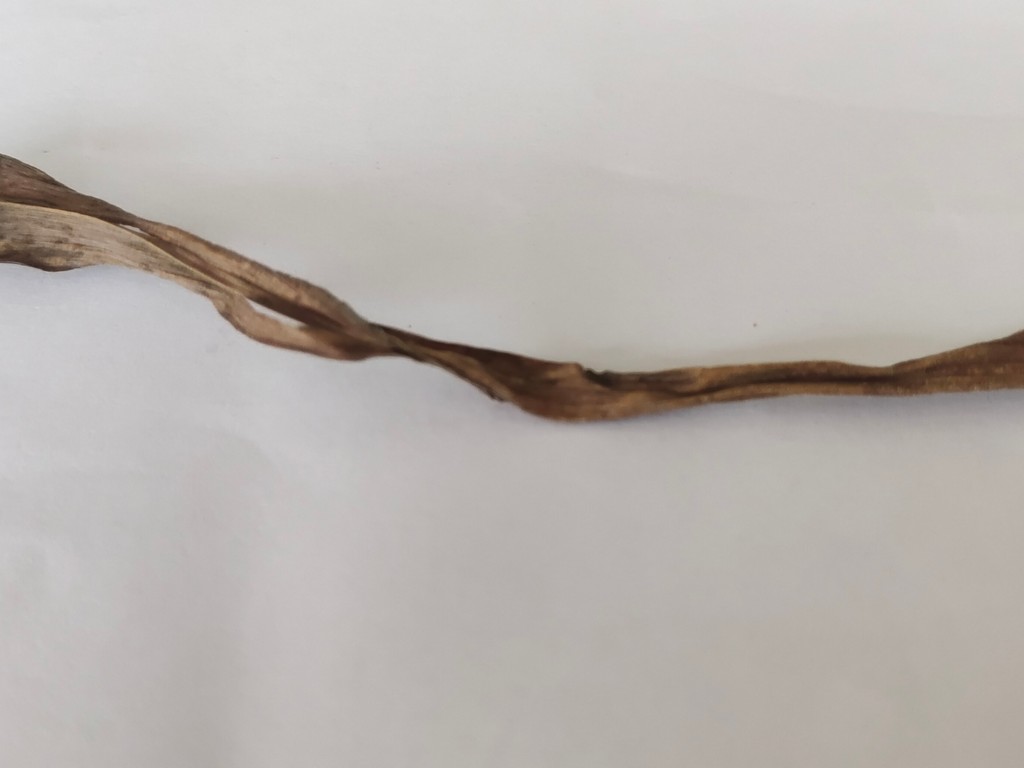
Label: Dried